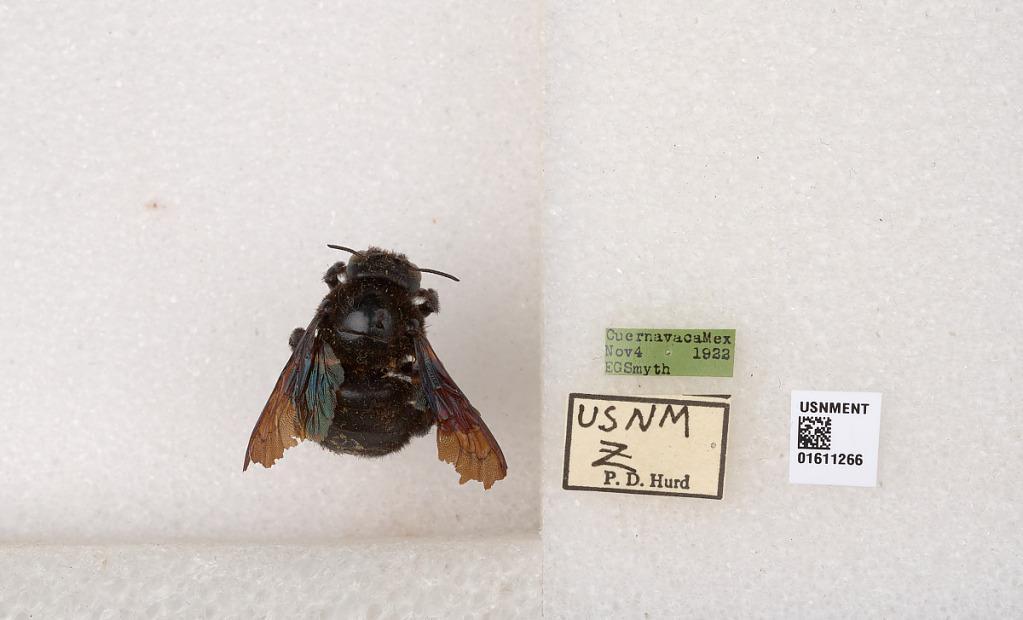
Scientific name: Xylocopa
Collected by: R. Carvalho
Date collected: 1922-11-4
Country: Mexico
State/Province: Morelos
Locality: Cuernavaca
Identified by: Hurd, P. D.